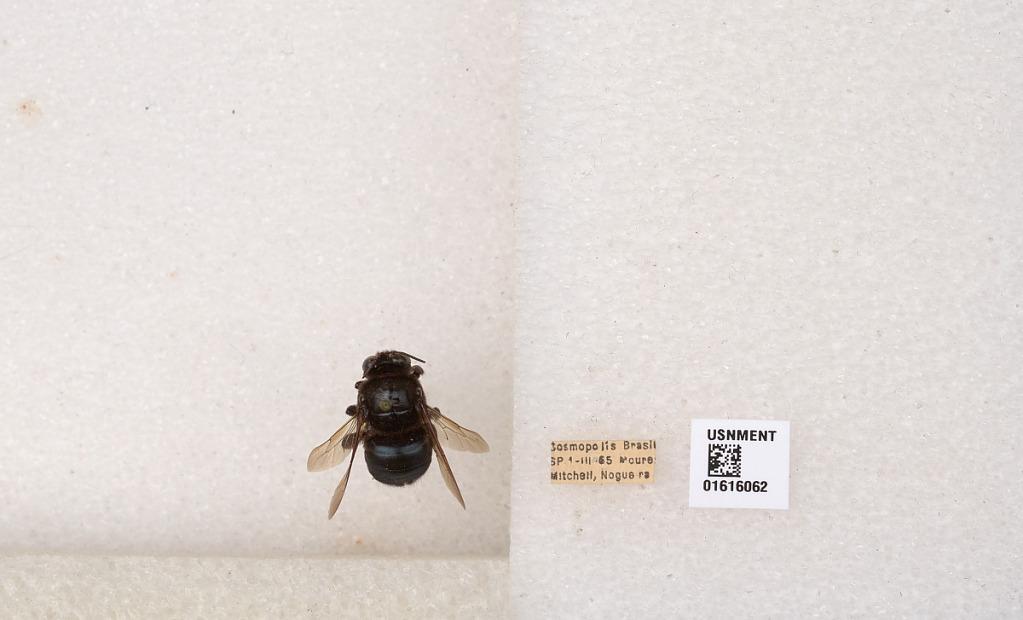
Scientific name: Xylocopa (Schonnherria) subcyanea Pérez
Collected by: Moure, Mitchell & Nogueira
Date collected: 1965-3-1
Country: Brazil
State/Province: Sao Paulo
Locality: Cosmopolis